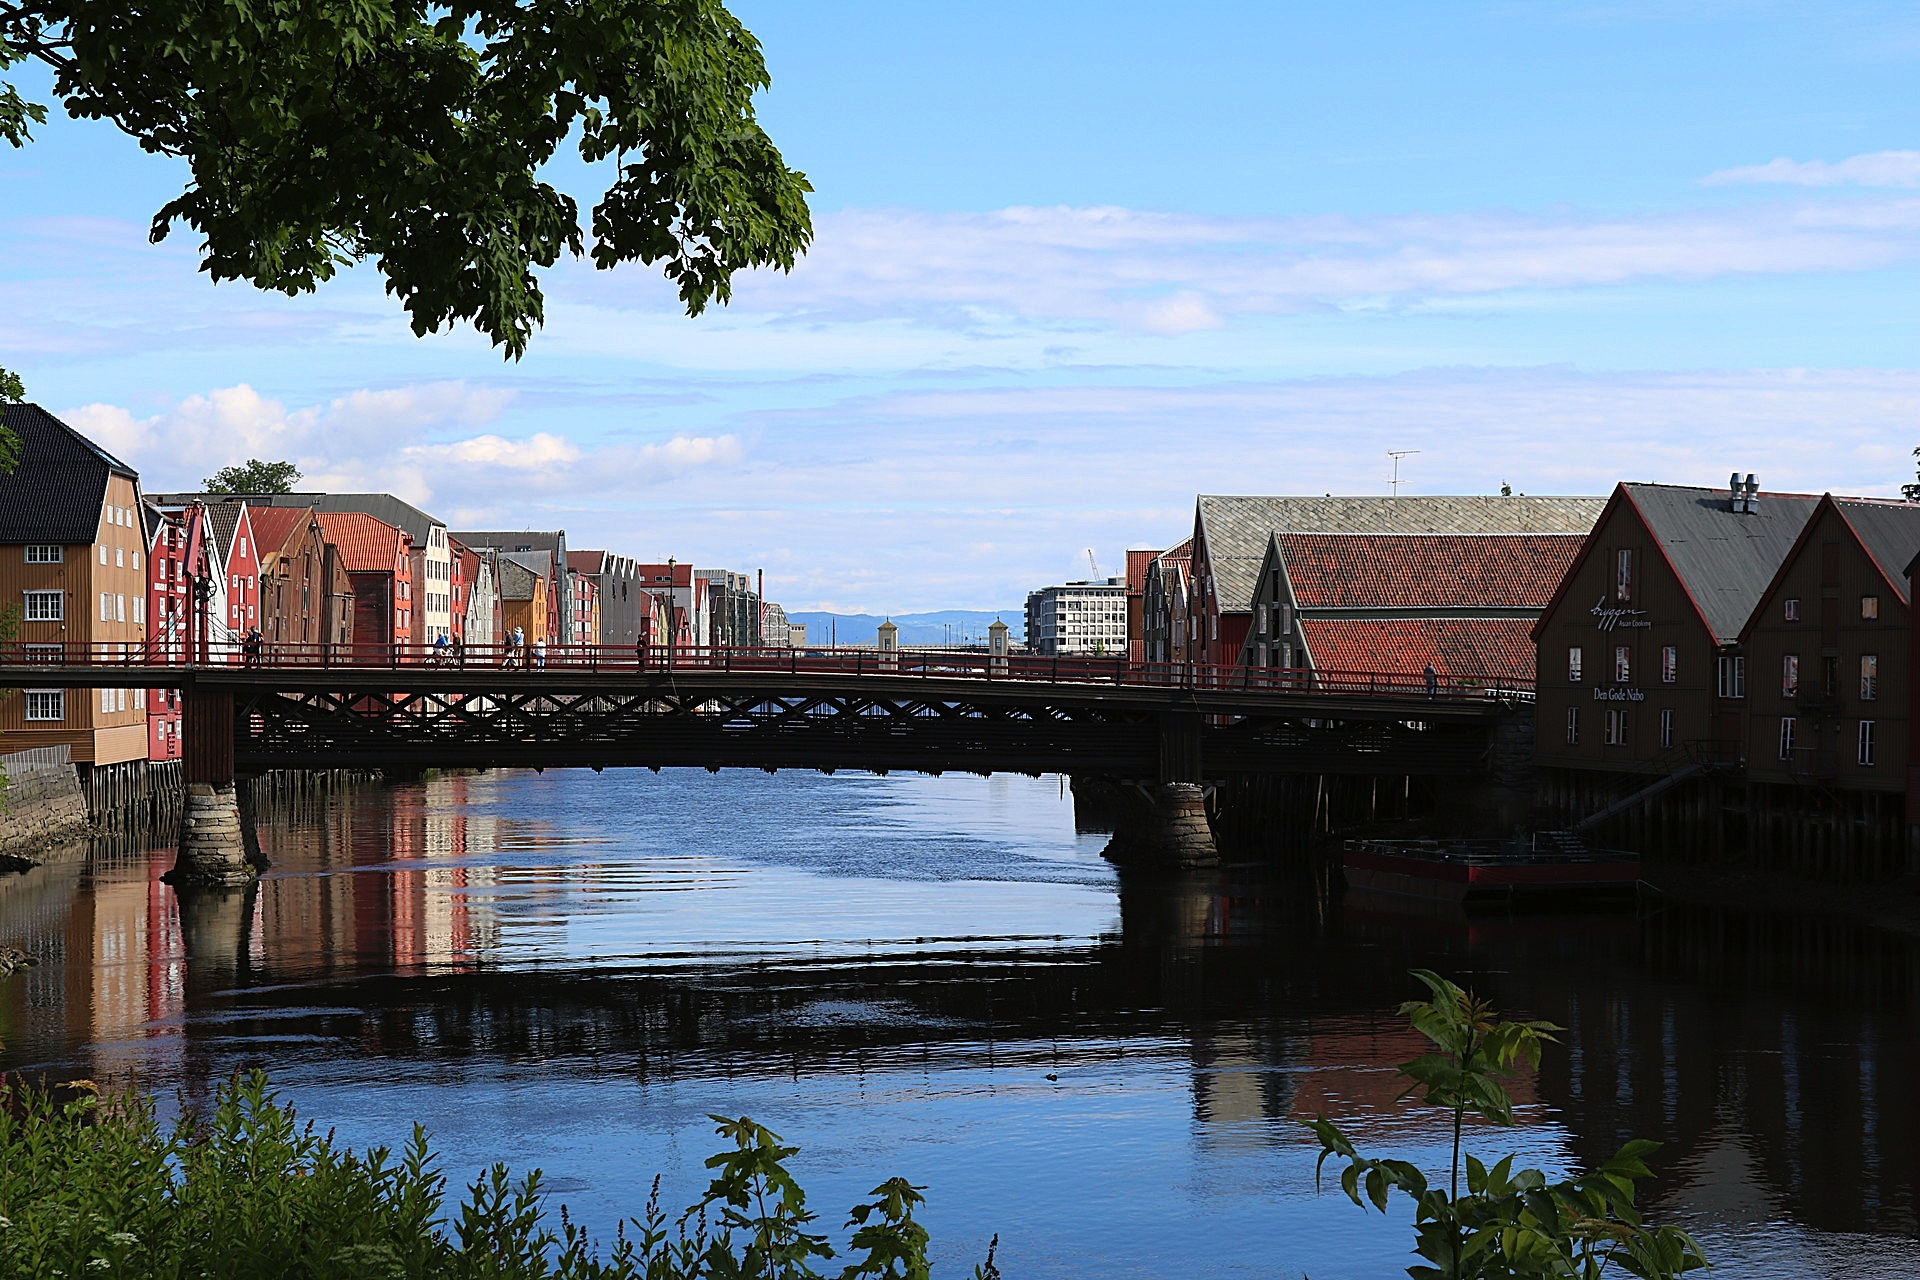
water, architecture, bridge, town, river, canal, cityscape, transport, reflection, landmark, tourism, waterway, atmospheric, trondheim